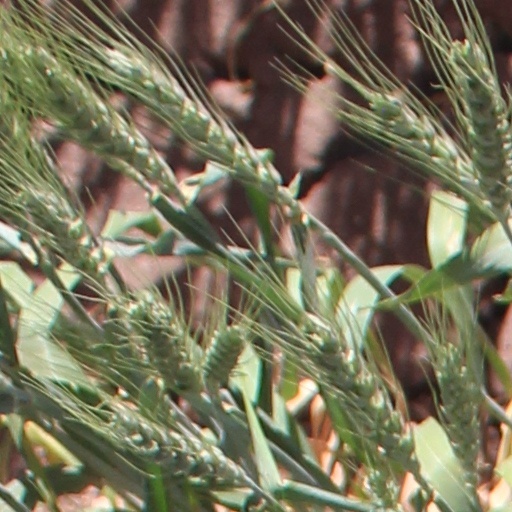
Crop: wheat